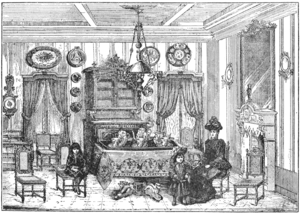
Une salle à manger est la pièce d'un bâtiment dans laquelle on prend ses repas en commun. Généralement équipée d'une grande table et de chaises où sont servis les mets, elle se trouve souvent à proximité de la cuisine où ces mêmes repas sont confectionnés, de l’office, et de la salle de séjour.